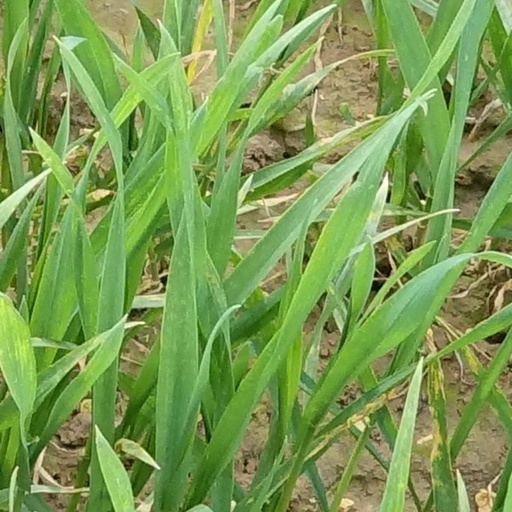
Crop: wheat